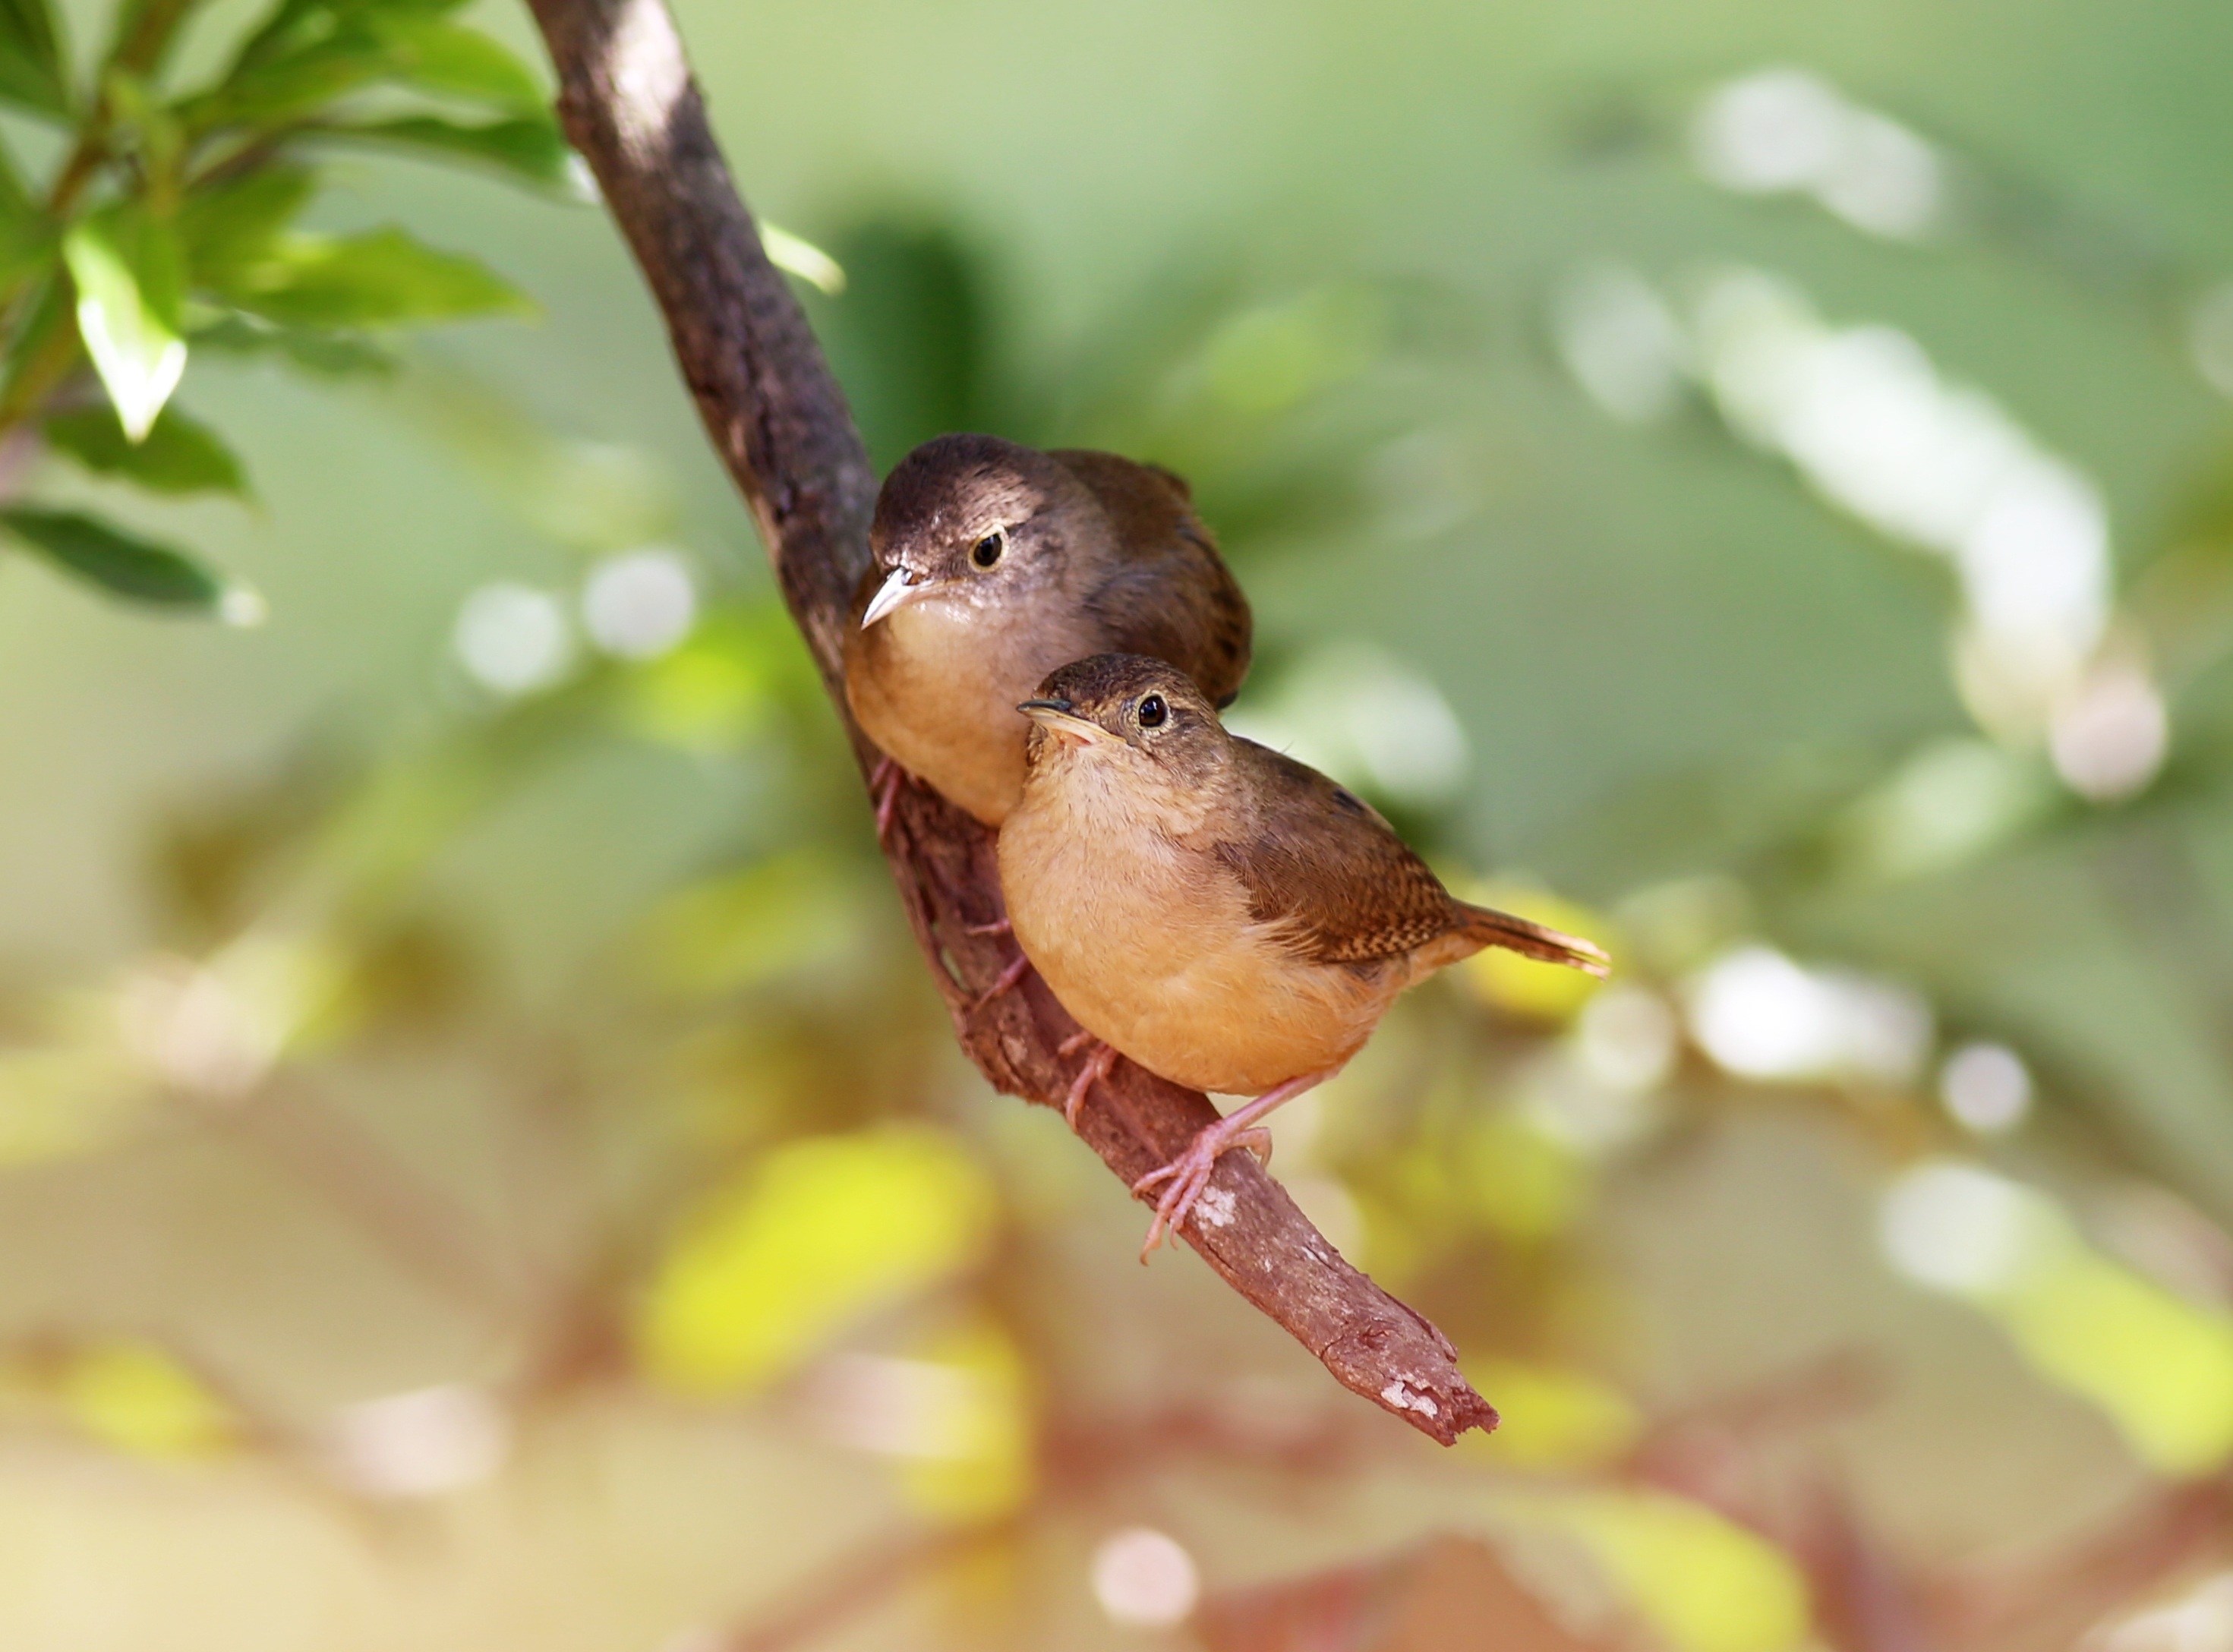
nature, branch, bird, leaf, flower, looking, wildlife, beak, produce, flora, fauna, close up, birds, vertebrate, finch, birdie, puppies, macro photography, old world flycatcher, on the branch, garrinchas, perching bird